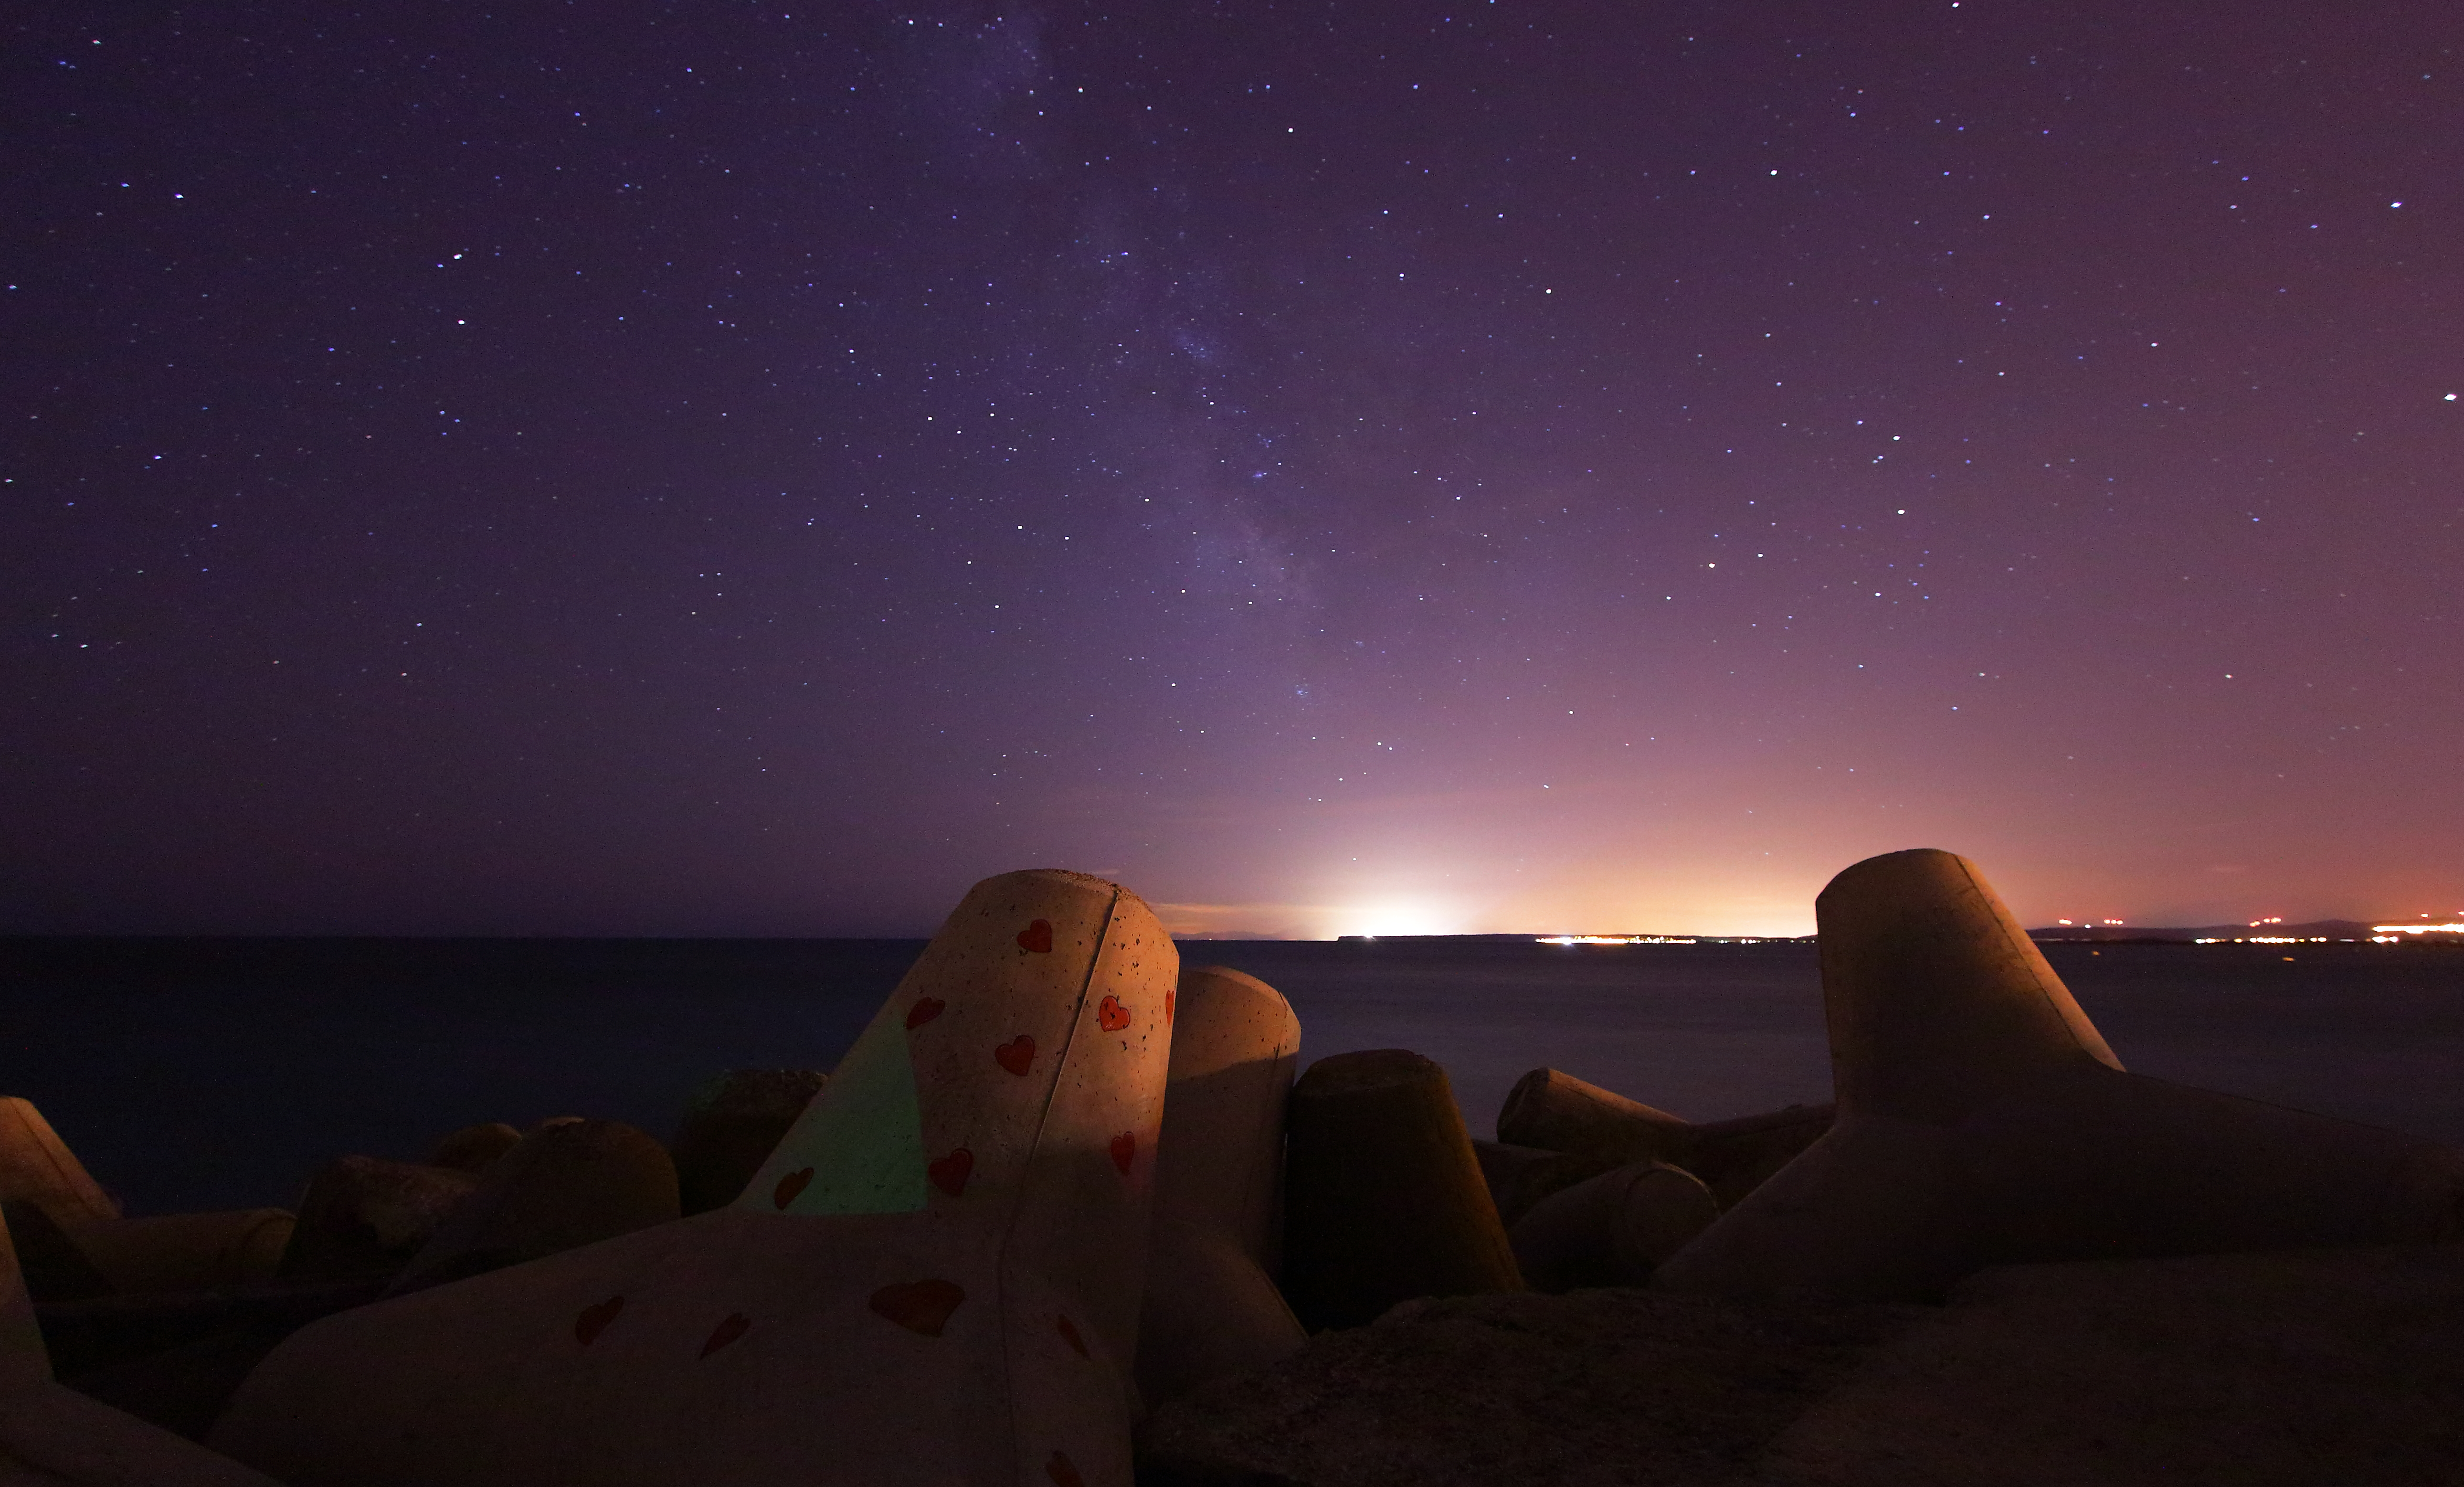
horizon, light, sky, night, star, dawn, atmosphere, dusk, evening, darkness, aurora, moonlight, astronomy, astronomical object, atmosphere of earth